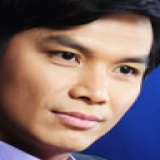
ca sĩ Mạnh Quỳnh